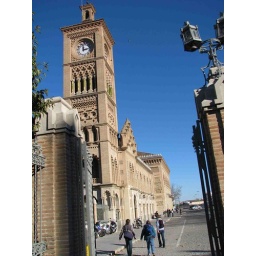
This ornate building is just the train station. Nothing is done in that town without pizazz.